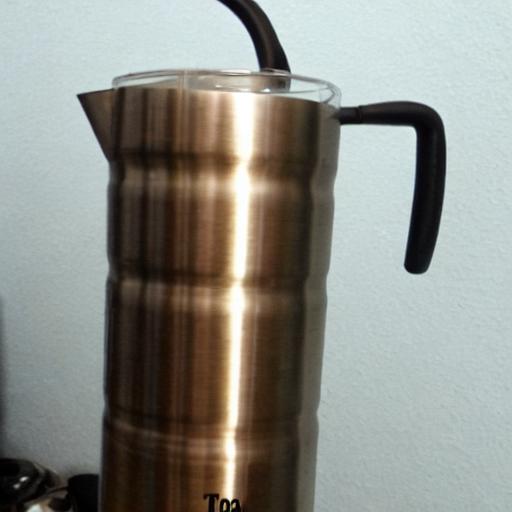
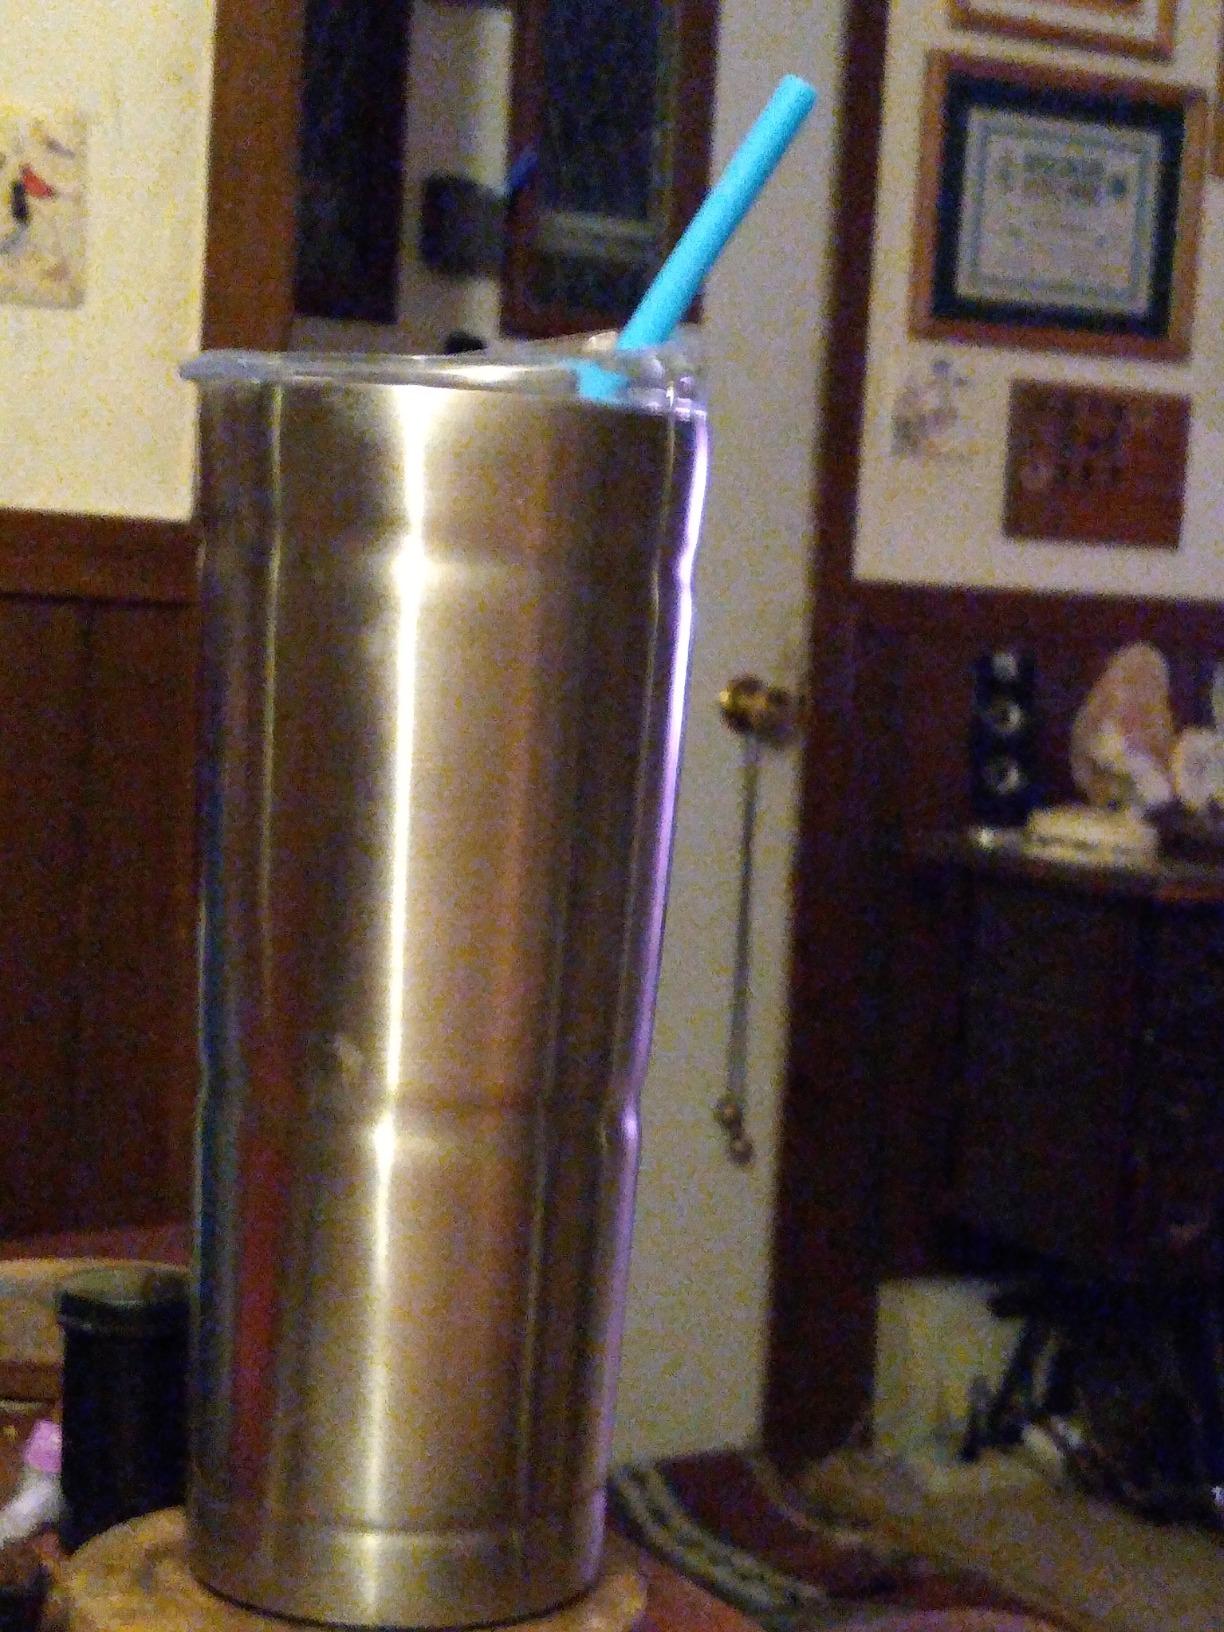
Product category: items_tea
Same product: no